Postage stamps of Ireland

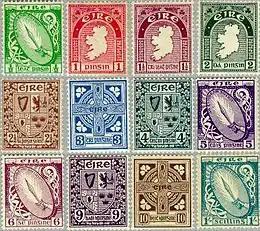

Since 1922, nine Irish definitive stamp series have been released. Besides different designs, there were changes involving the watermark and eventually doing away with watermarked paper, changes in currency were also reflected on the stamps: decimalisation in 1971, and Euro changeover in 2002.